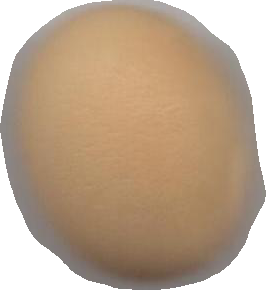
Variety: Grobogan